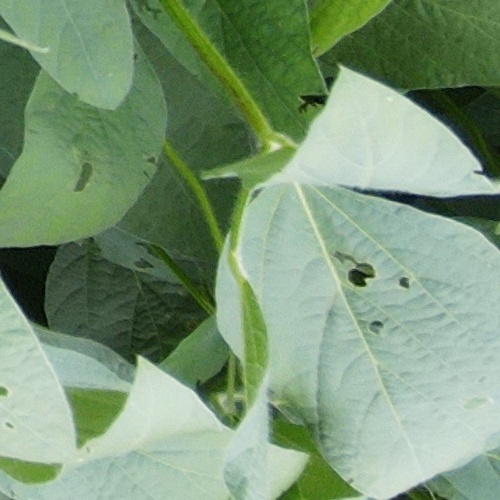
Label: Caterpillar